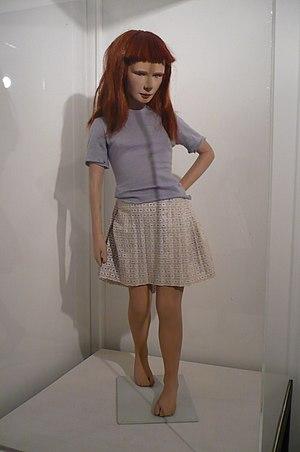
selected by Marnie Weber at the museum of everything